Holy Family with the Infant Saint John the Baptist and Saint Mary Magdalene

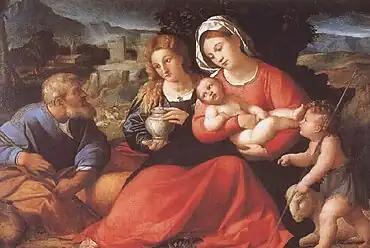
"Holy Family with the Infant Saint John the Baptist and Saint Mary Magdalene" (1508–1512) by Palma Vecchio

Holy Family with the Infant Saint John the Baptist and Saint Mary Magdalene is a 1508–1512 oil-on-panel painting by the Venetian painter Palma Vecchio. It was in archduke Leopold William of Austria's collection in Brussels from 1653 to 1662 before being moved to the Imperial Galleries in Vienna (now the Kunsthistorisches Museum), before finally being exchanged for another work with the Uffizi in Florence in 1793, where it is now inventory number 950.